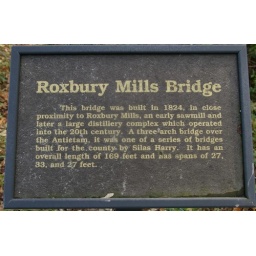
Roxbury Mills Bridge, a stone arch bridge over Antietam Creek, Washington County, Maryland